Benndorf (Frohburg)

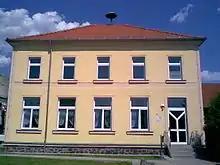
Former Benndorf school

The school building of Benndorf was built in 1899 and was used until 1970 in as such. After that, the students had to go Nenkersdorf or Frohburg. The building was then only the after-school club. Meanwhile, the building is used as a community center. On the ground floor there is a large function room with a small kitchen and toilet. Usage is both of the local clubs and private. Upstairs a rented apartment has arisen. Nearby is located the public playground and a barbecue grill. On the roof of the building a siren is attached.